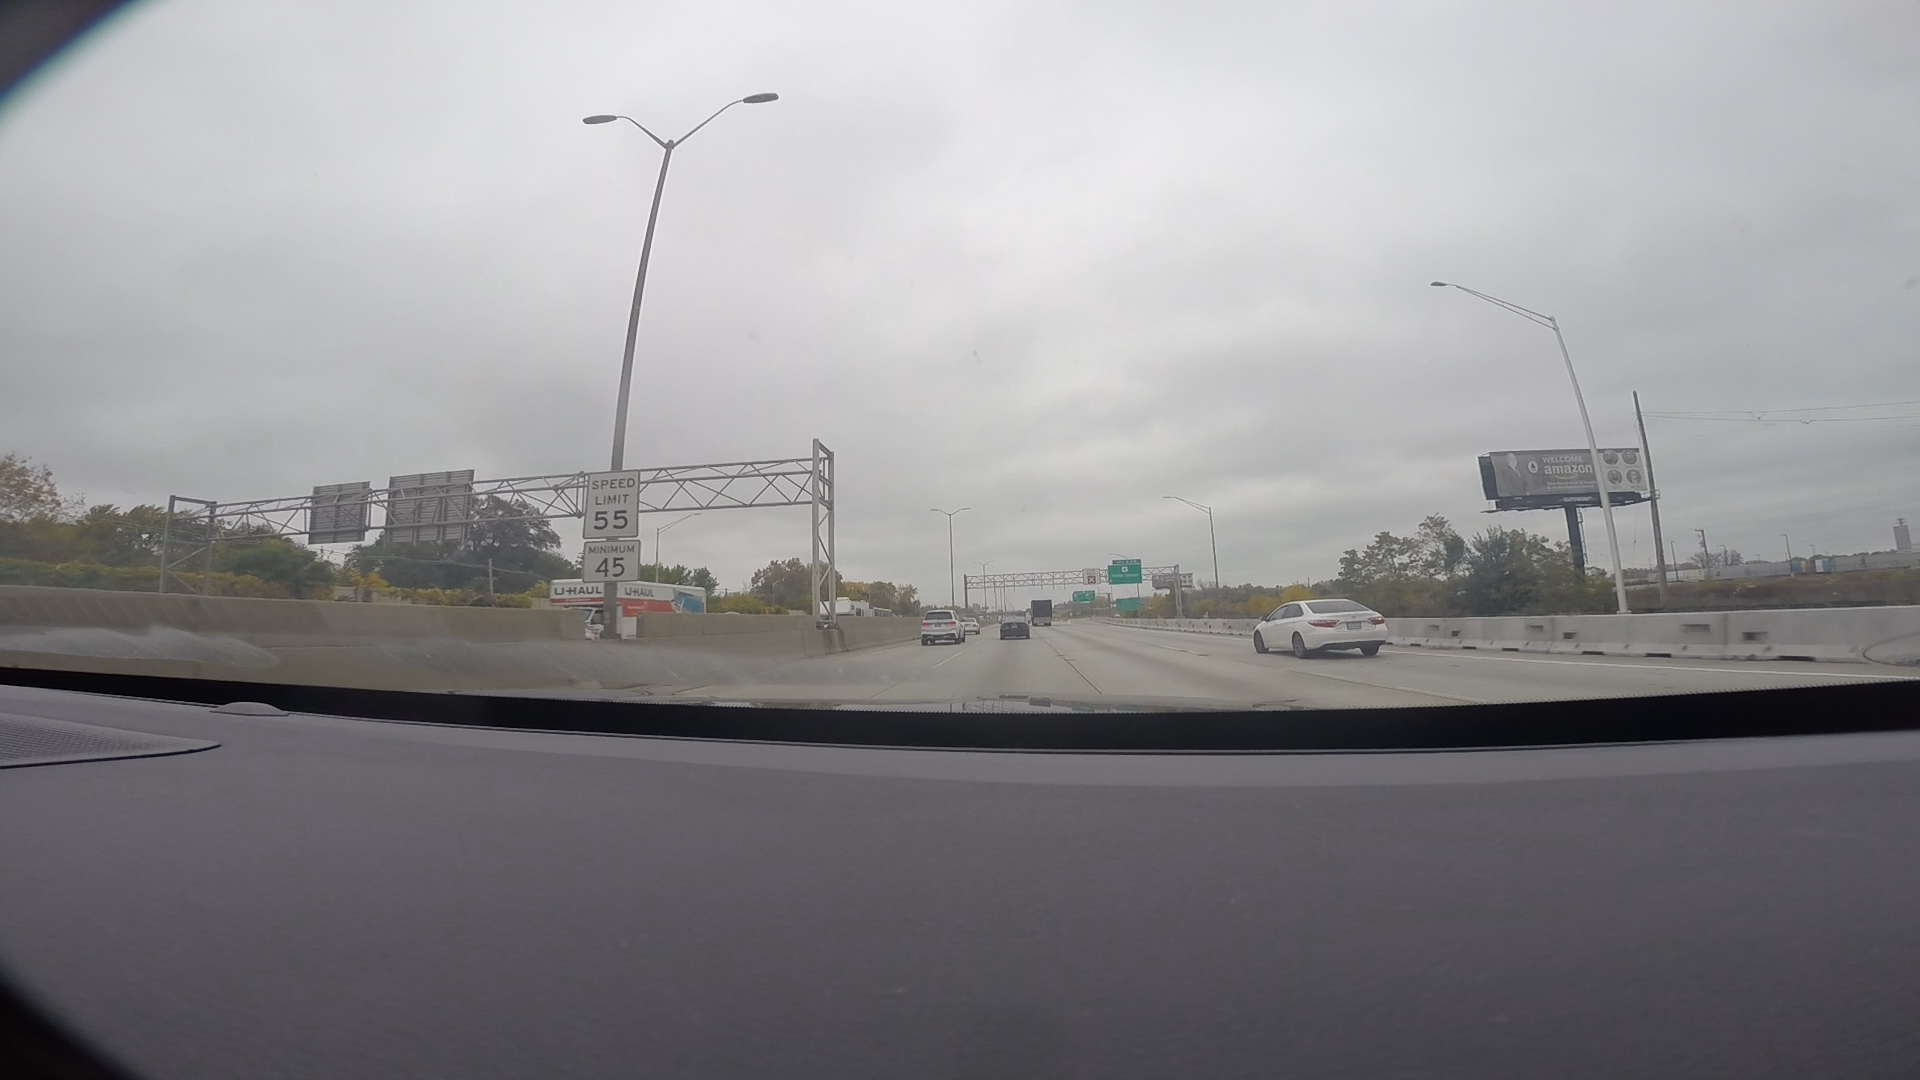
Speed limit sign label: mph55